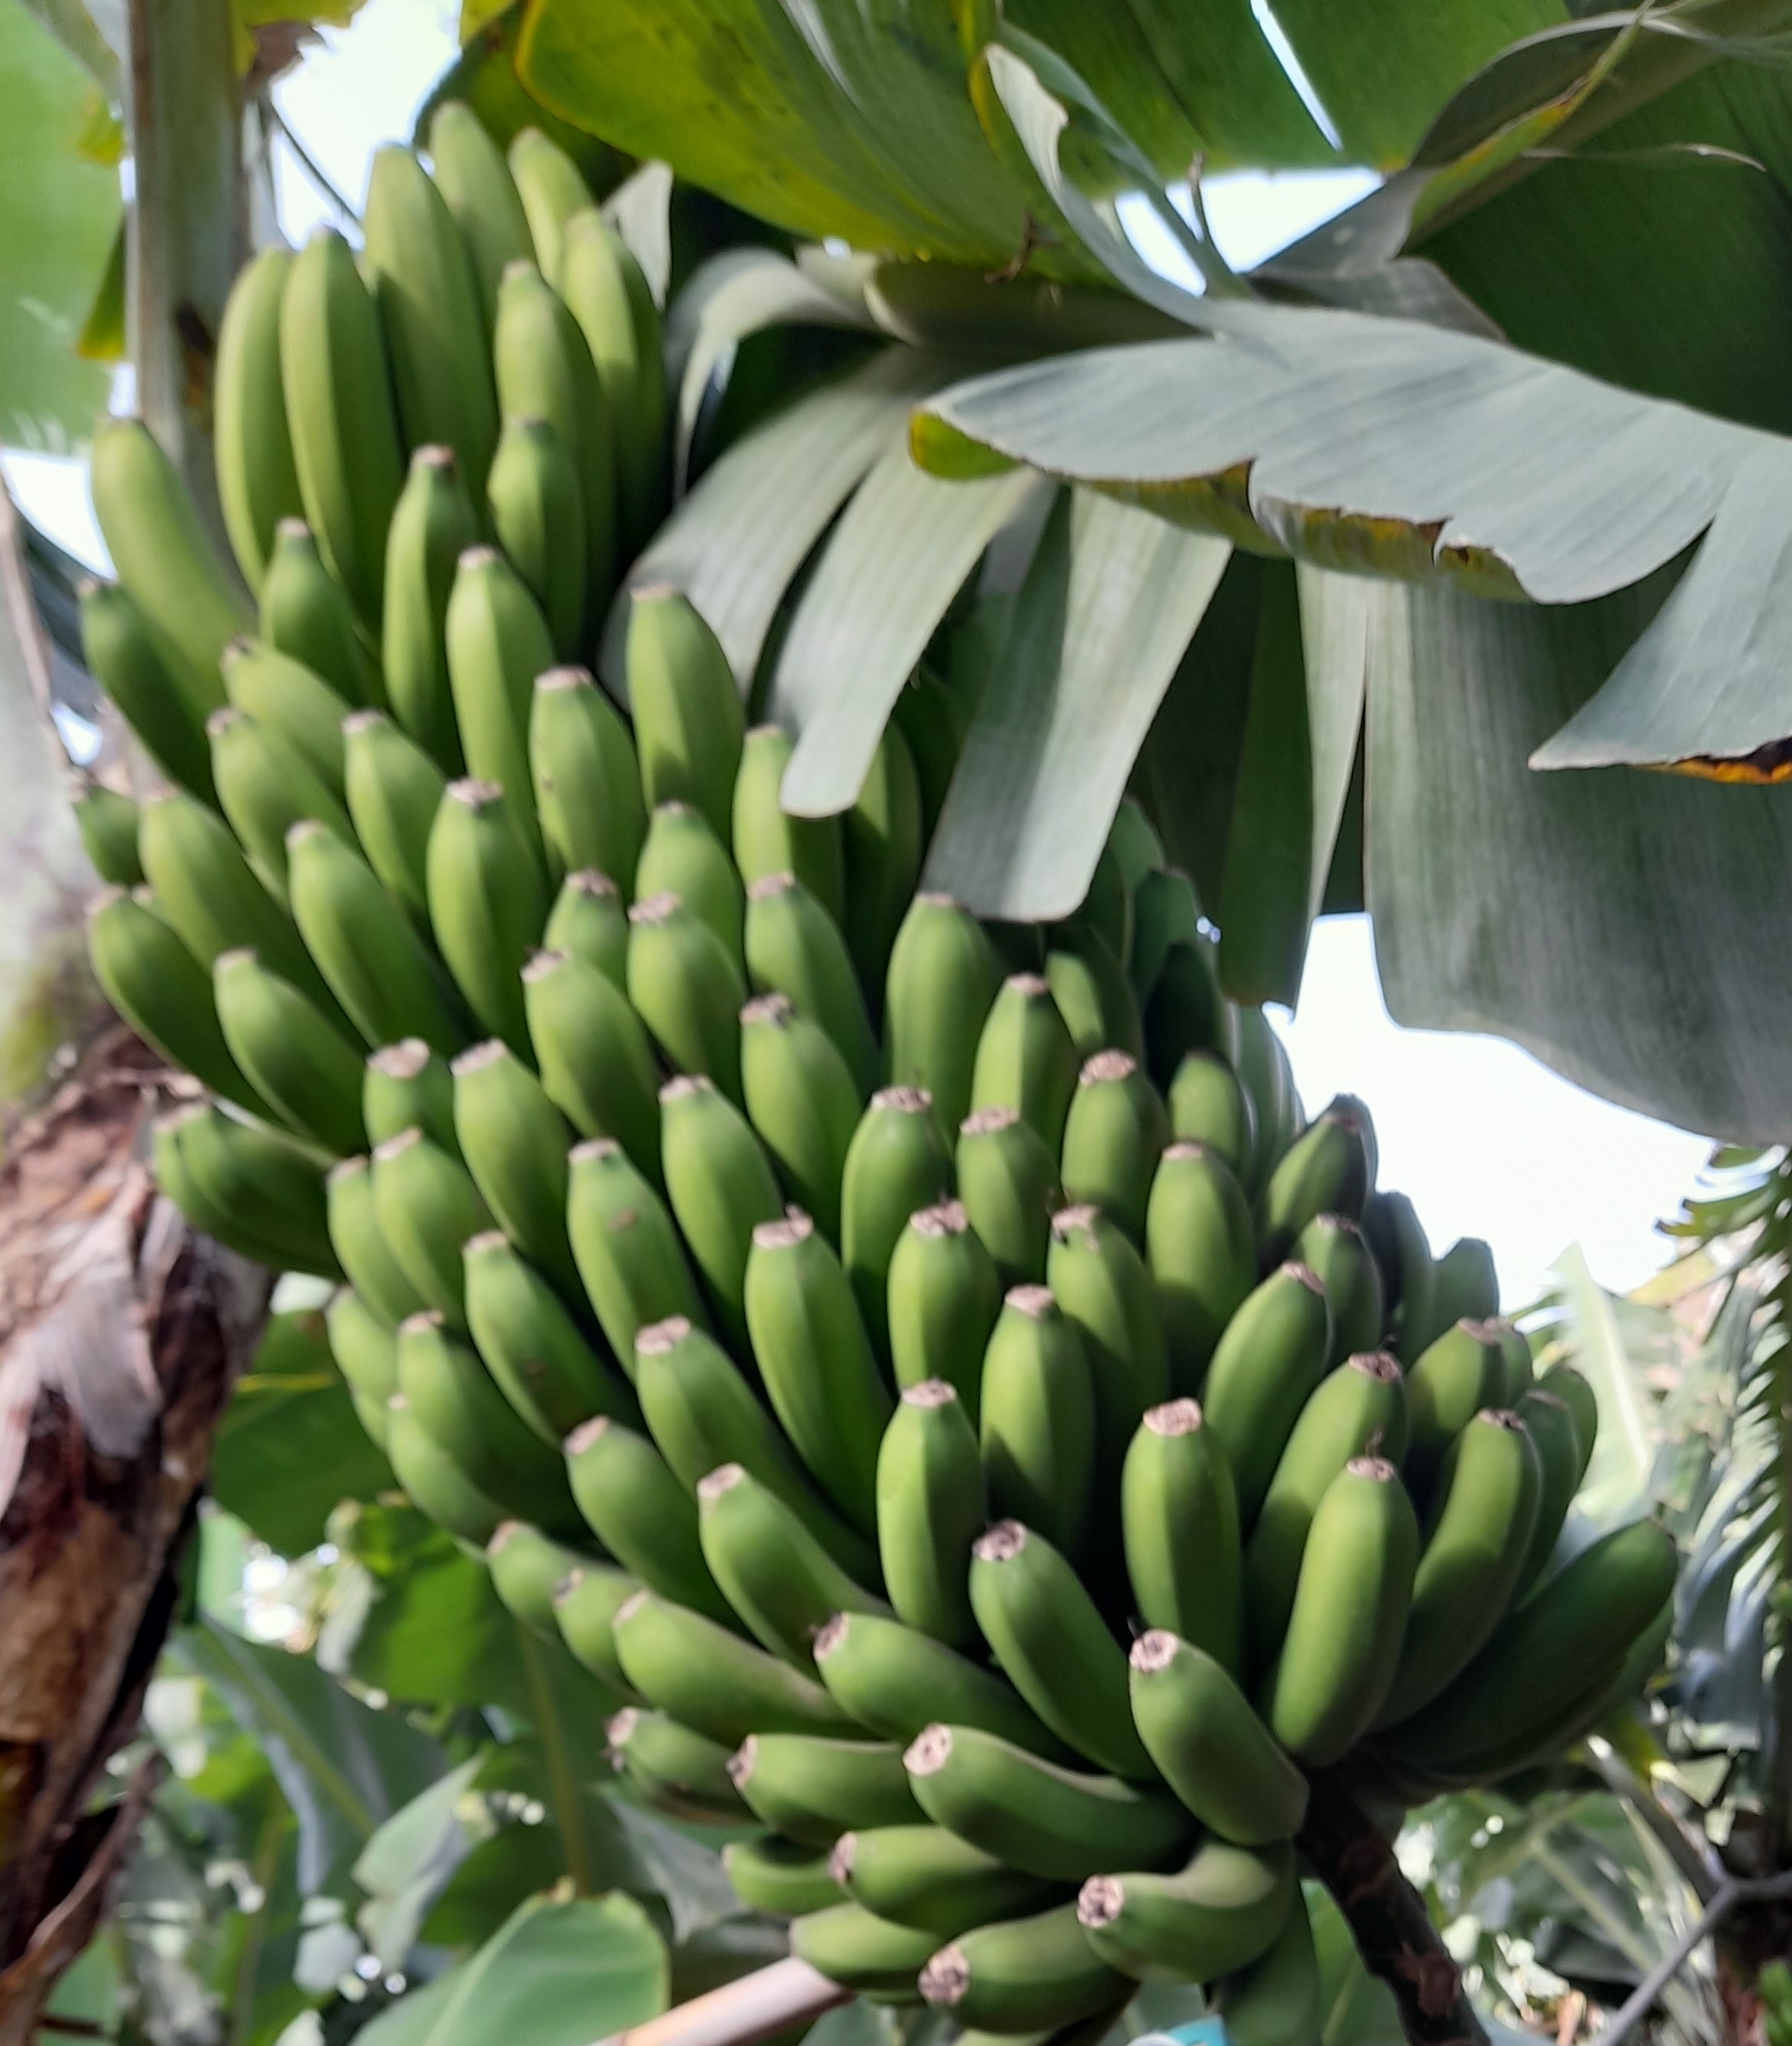
Label: Cut